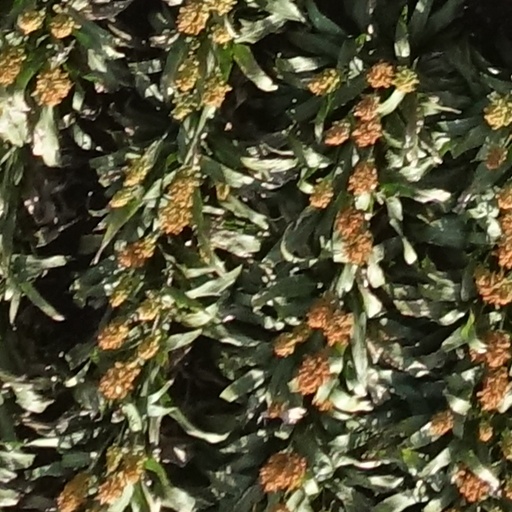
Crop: sorghum